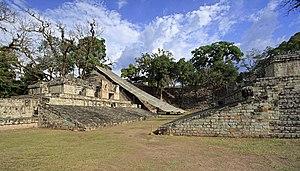
La civilisation maya est une ancienne civilisation de Mésoamérique principalement connue pour ses avancées dans les domaines de l'écriture, de l'art, de l'architecture, de l'agriculture, des mathématiques et de l'astronomie. C'est une des civilisations précolombiennes les plus étudiées avec celles des Aztèques et des Incas.